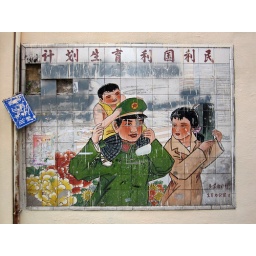
Finally! A clear shot with no parked cars in the way. They even freshly painted the wall for me :)